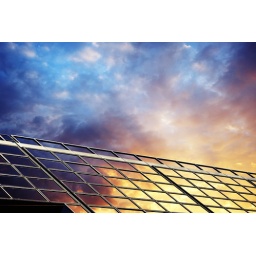
From a building in London during the bustour. Put together a sky pic and this building into one